Coventry Ordnance Works

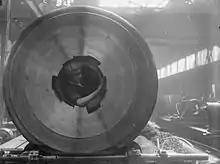
Woman cleaning the rifling of a 15-inch howitzer

To this point Herbert Hall Mulliner (1861–1924) had continued as managing director, but after a long series of altercations with the Admiralty he was asked to resign, compensated, and replaced 3 February 1910 by the 46-year-old rear-admiral R. H. S. Bacon who had been the Admiralty's Director of Naval Ordnance since August 1907. By early February with admiral Bacon on board and Mulliner off it the directors could report an order from the British Admiralty for the mountings of all the heavy guns of one of the latest battleships that brought into operation for the first time the most costly and most important part of the company's new plant ending a long difficult period for Coventry Ordnance Works. Early in 1915 Bacon was appointed to the Royal Marines.